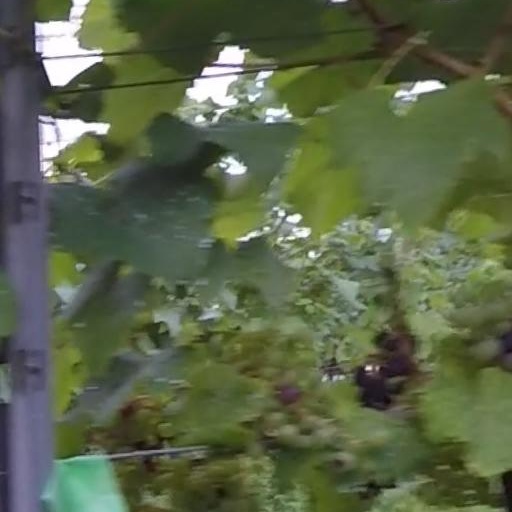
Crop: grape